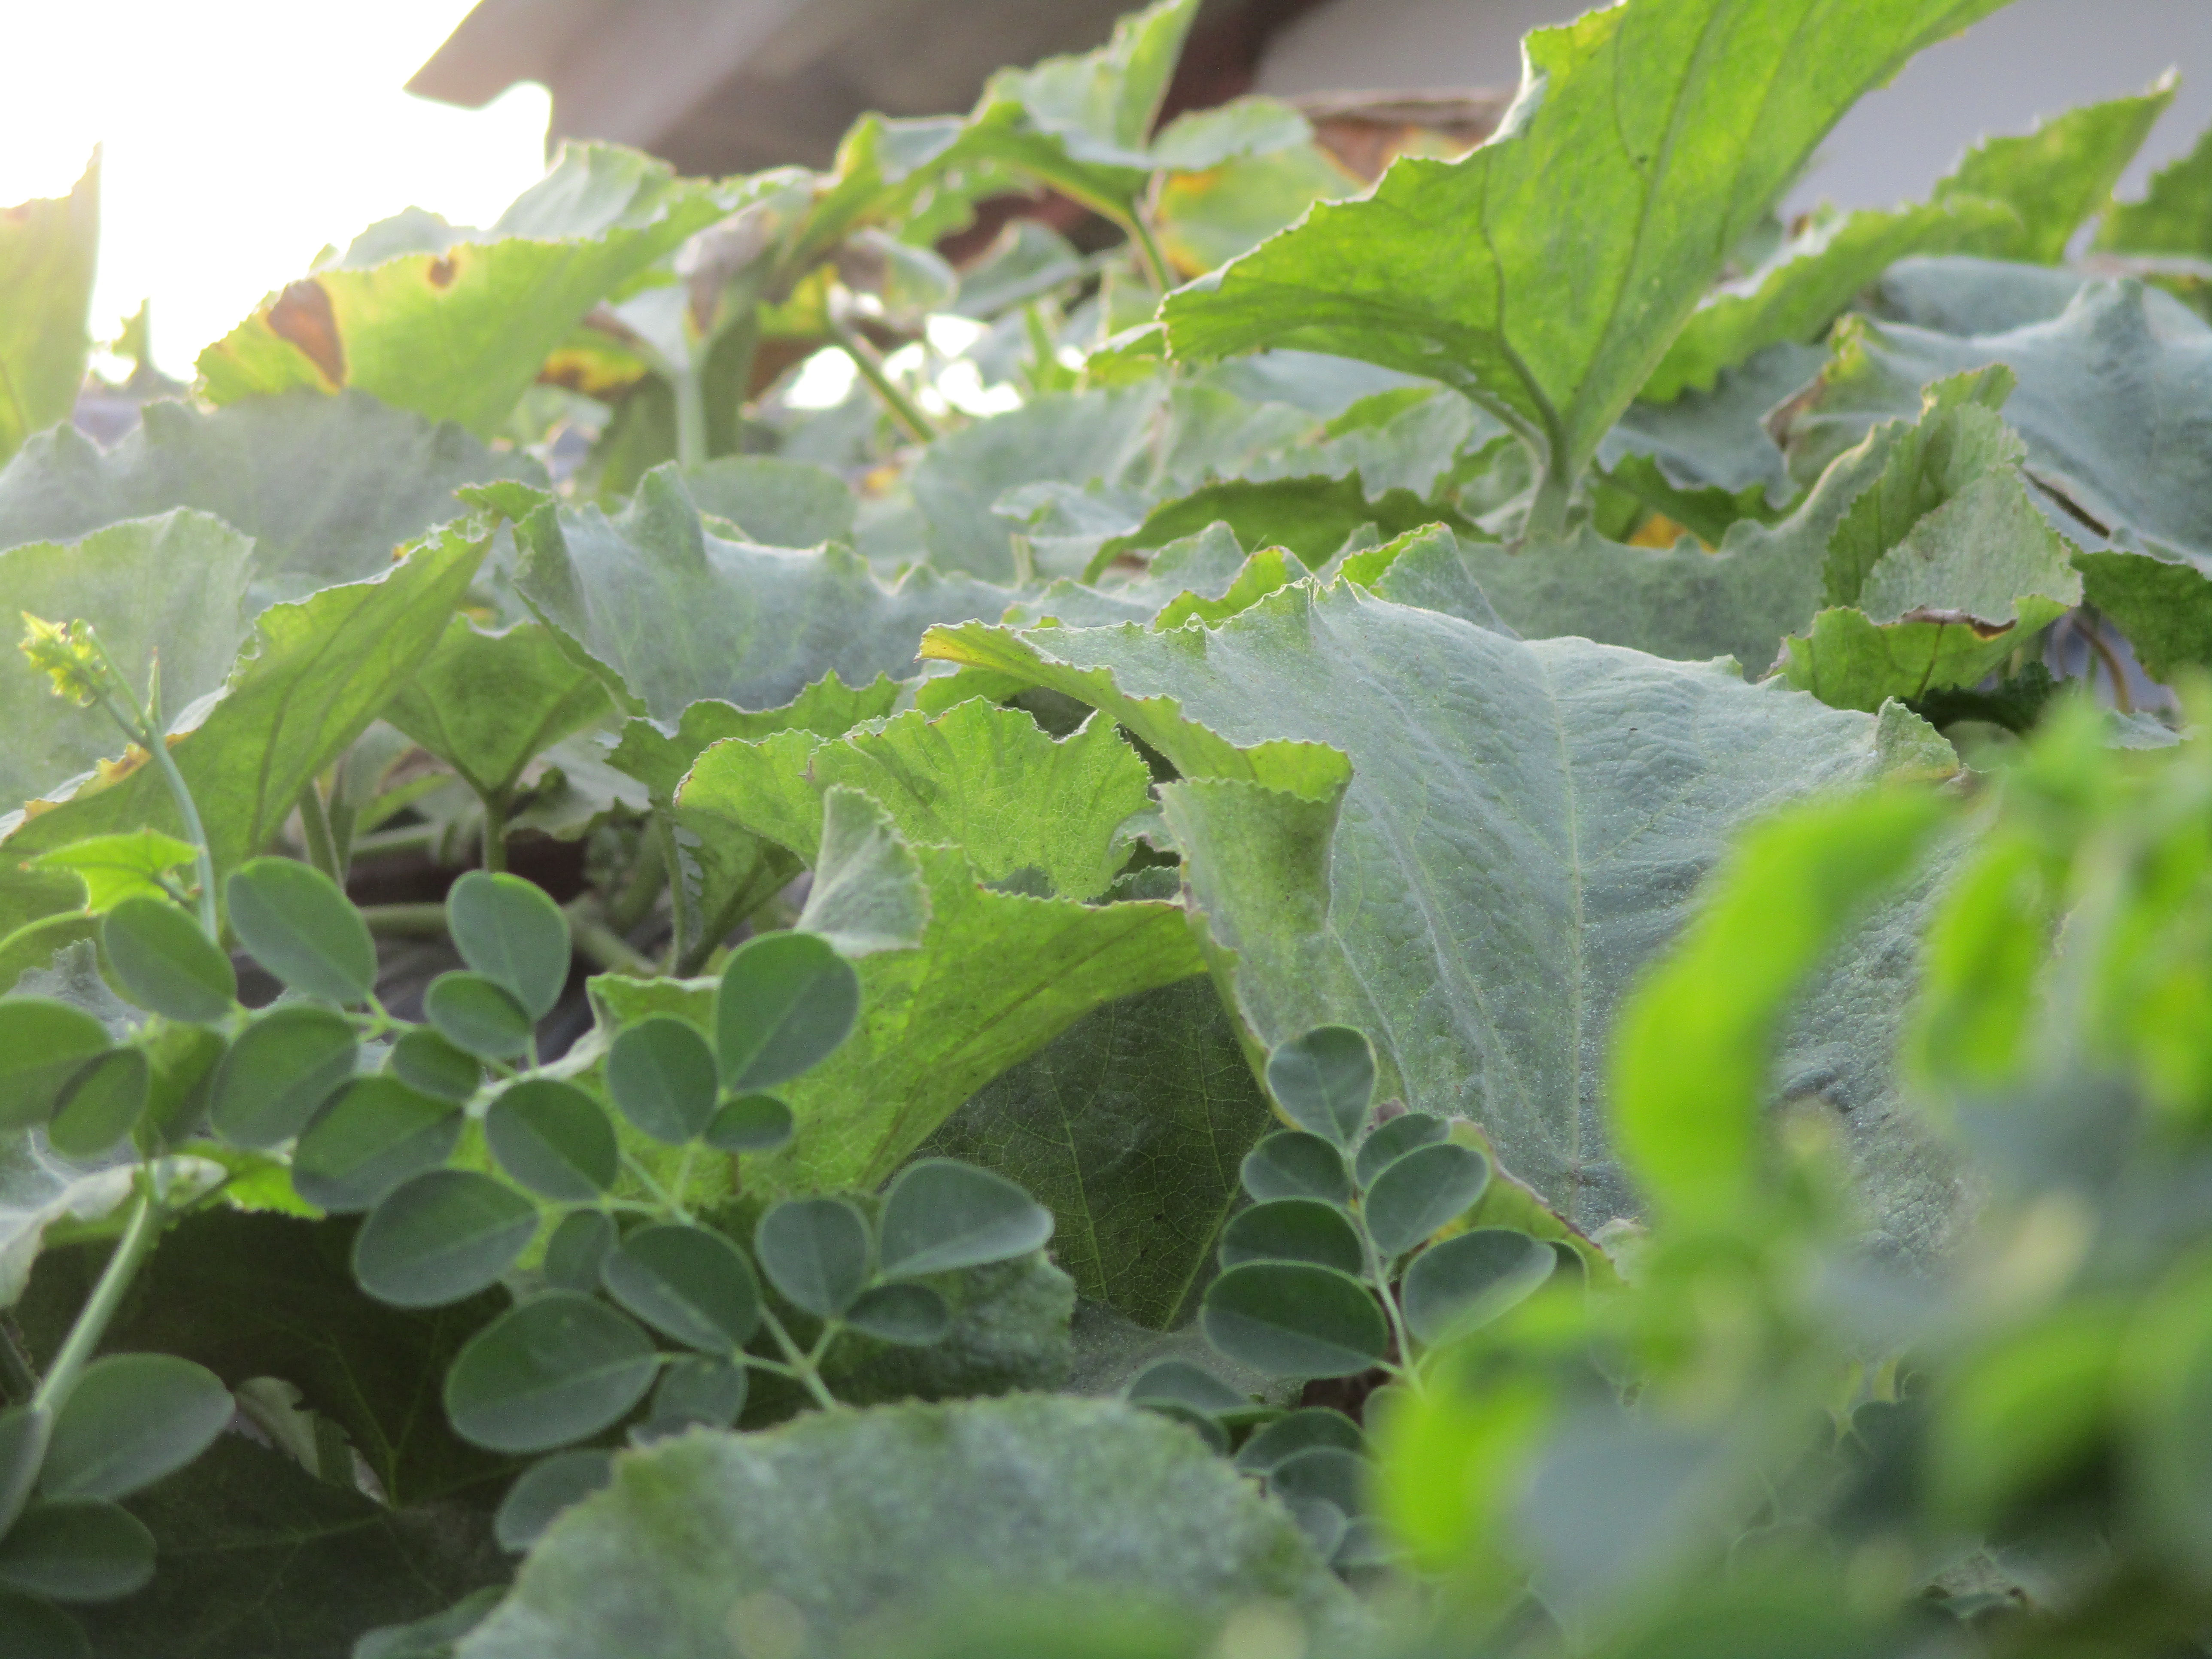
nature, leaf, plant, herb, plant pathology